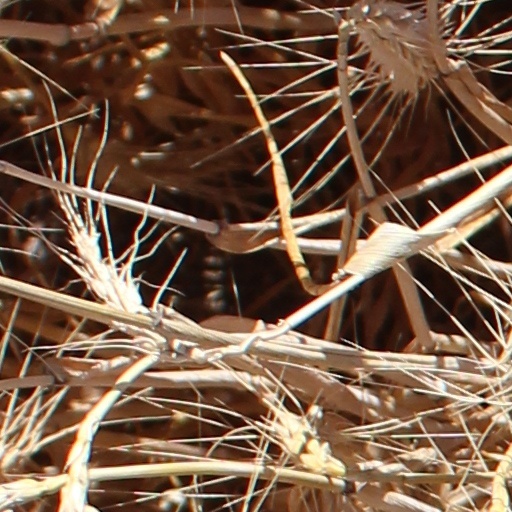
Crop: wheat